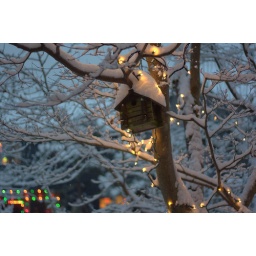
The bird house in our backyard looking particularly festive.